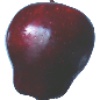
Label: red_delicious_apple